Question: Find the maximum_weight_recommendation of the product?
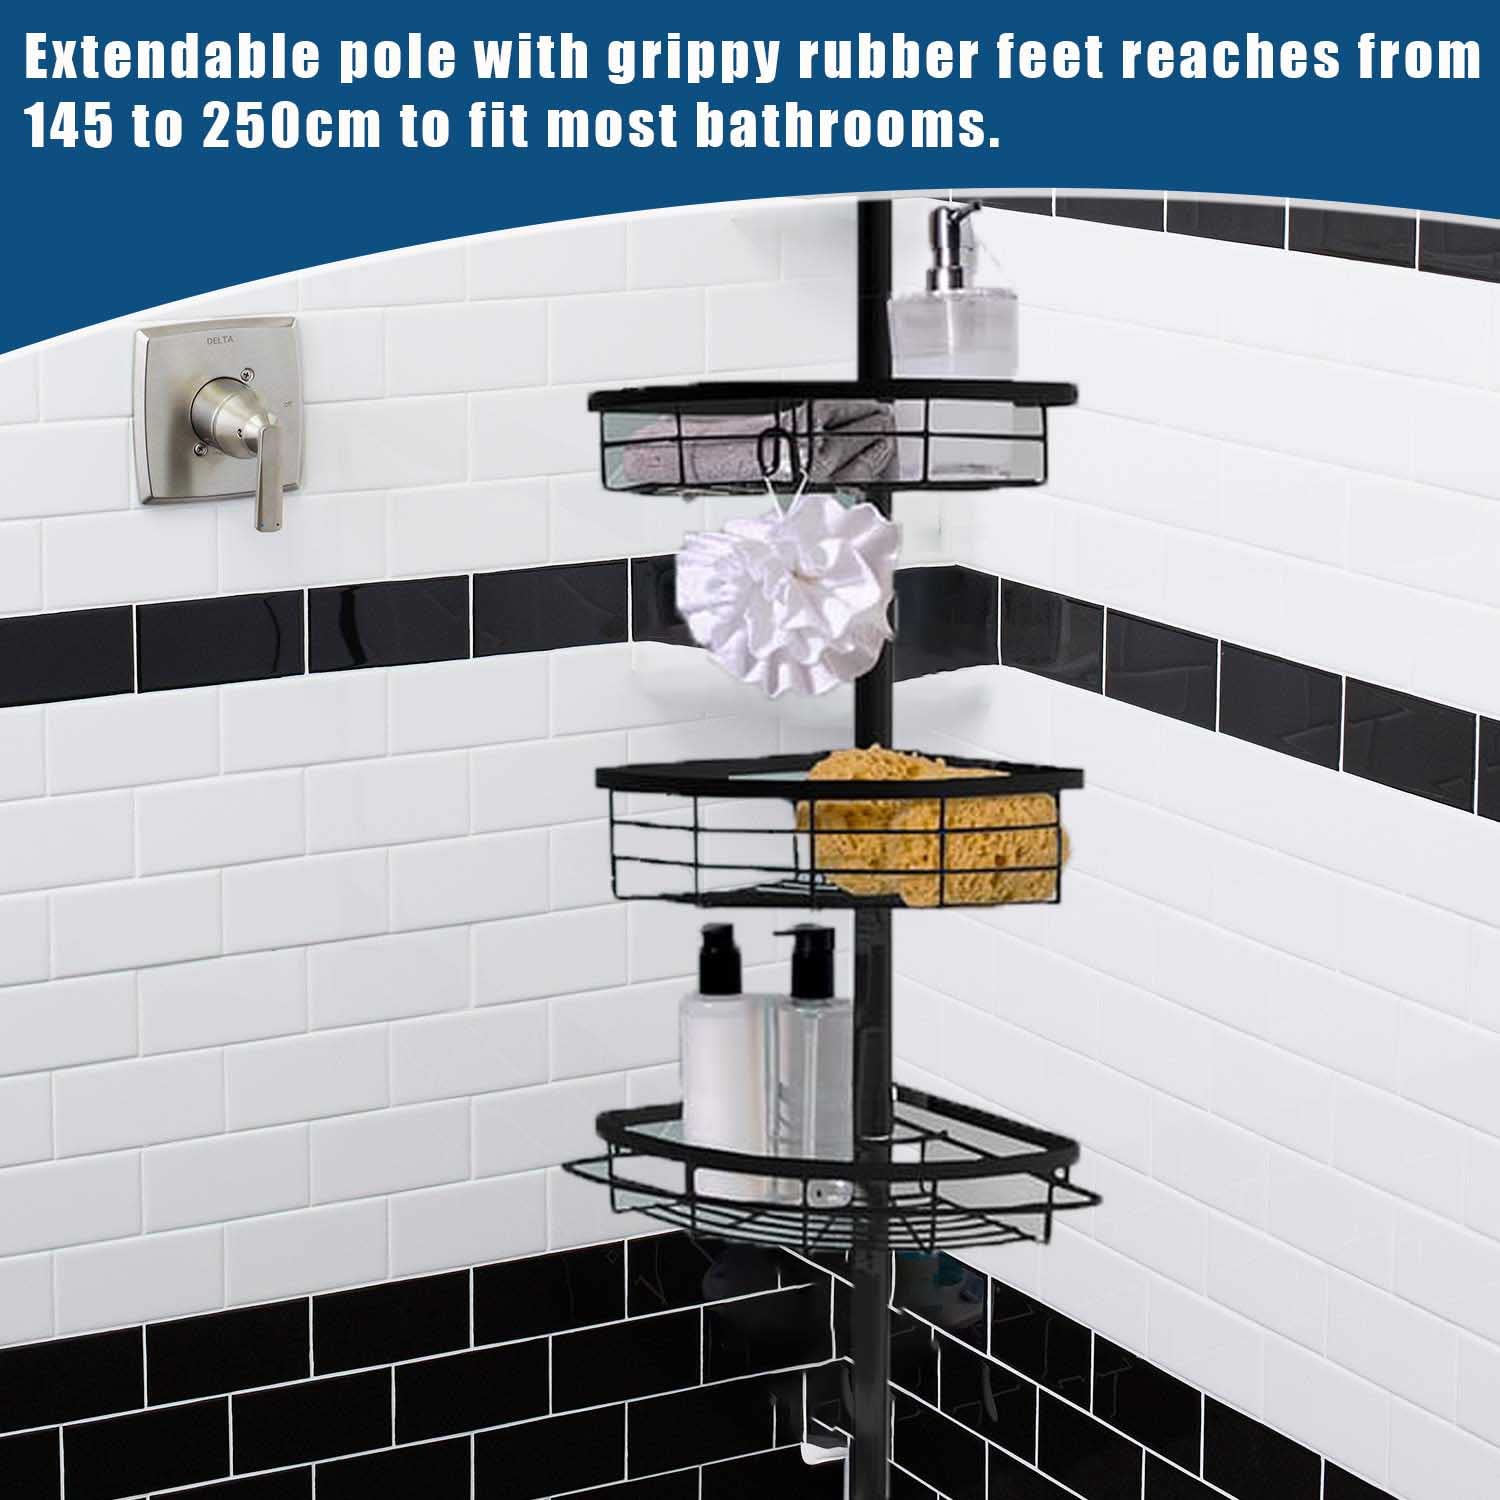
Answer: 145.0 ton